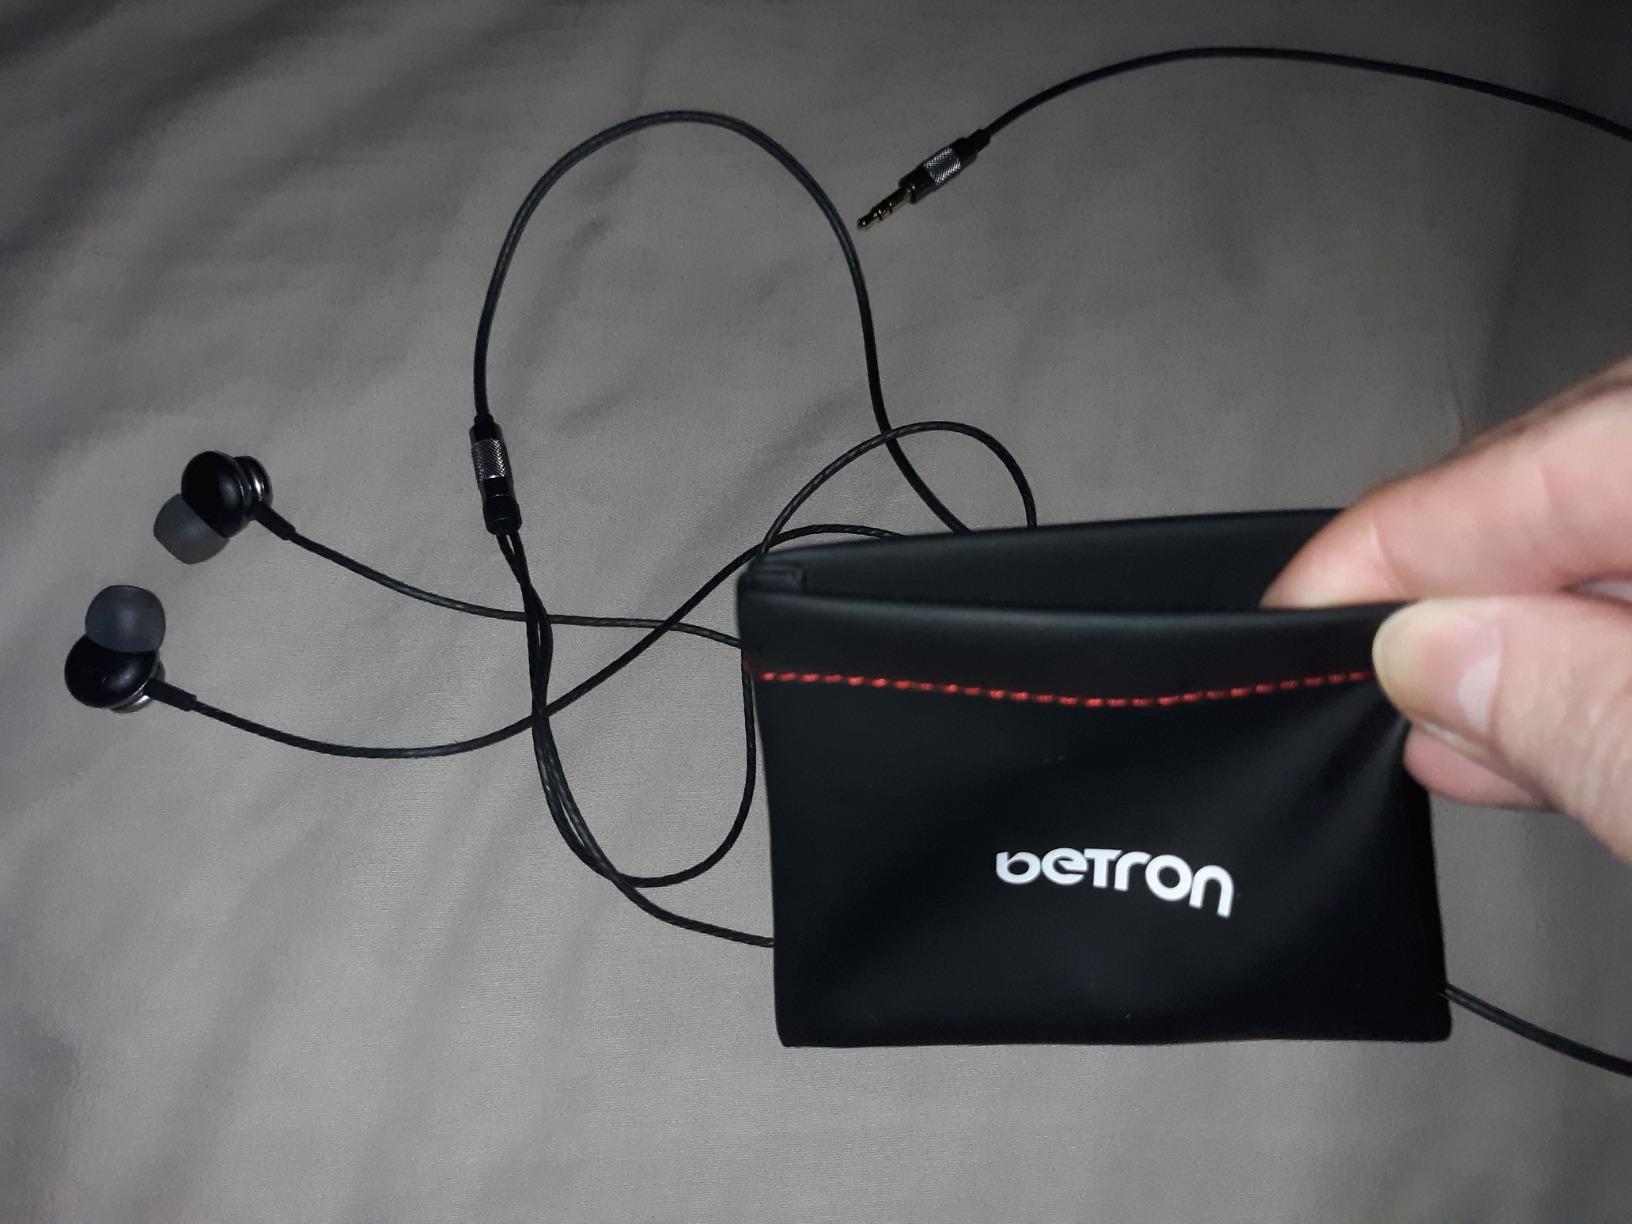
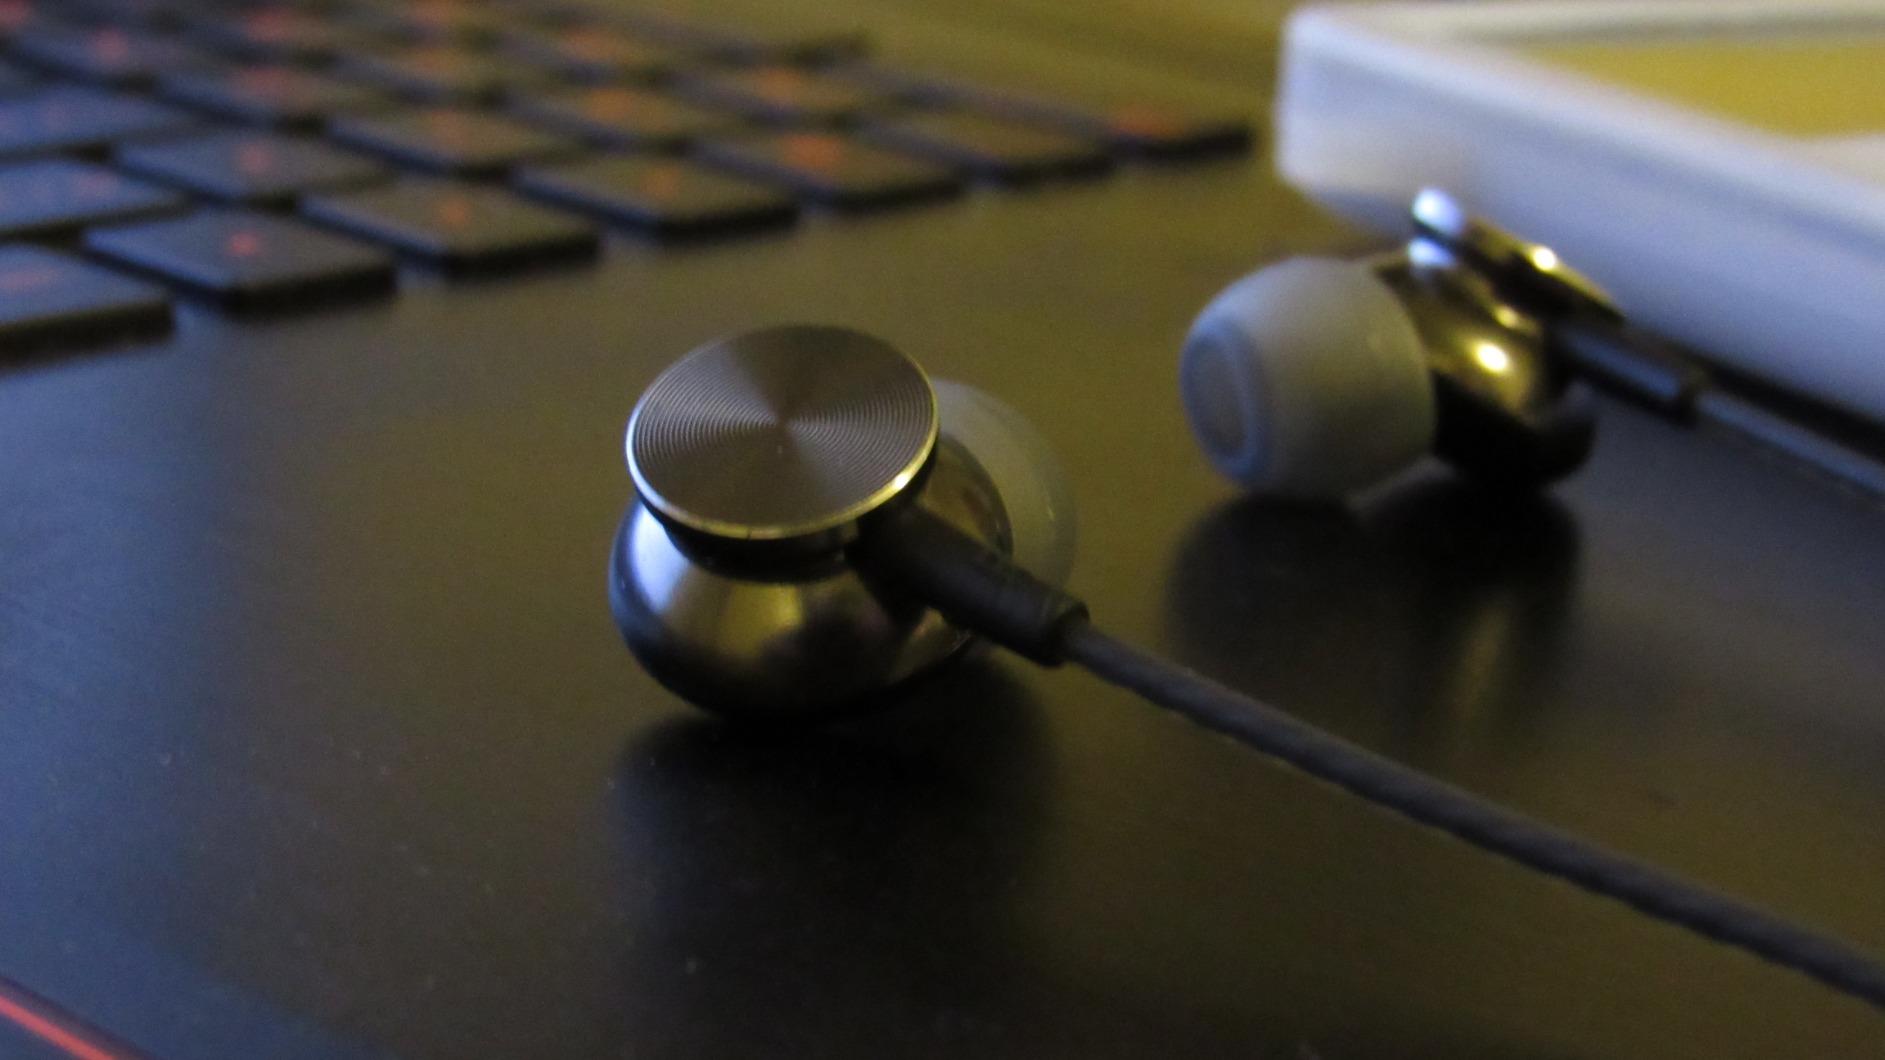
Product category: headphones
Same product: yes